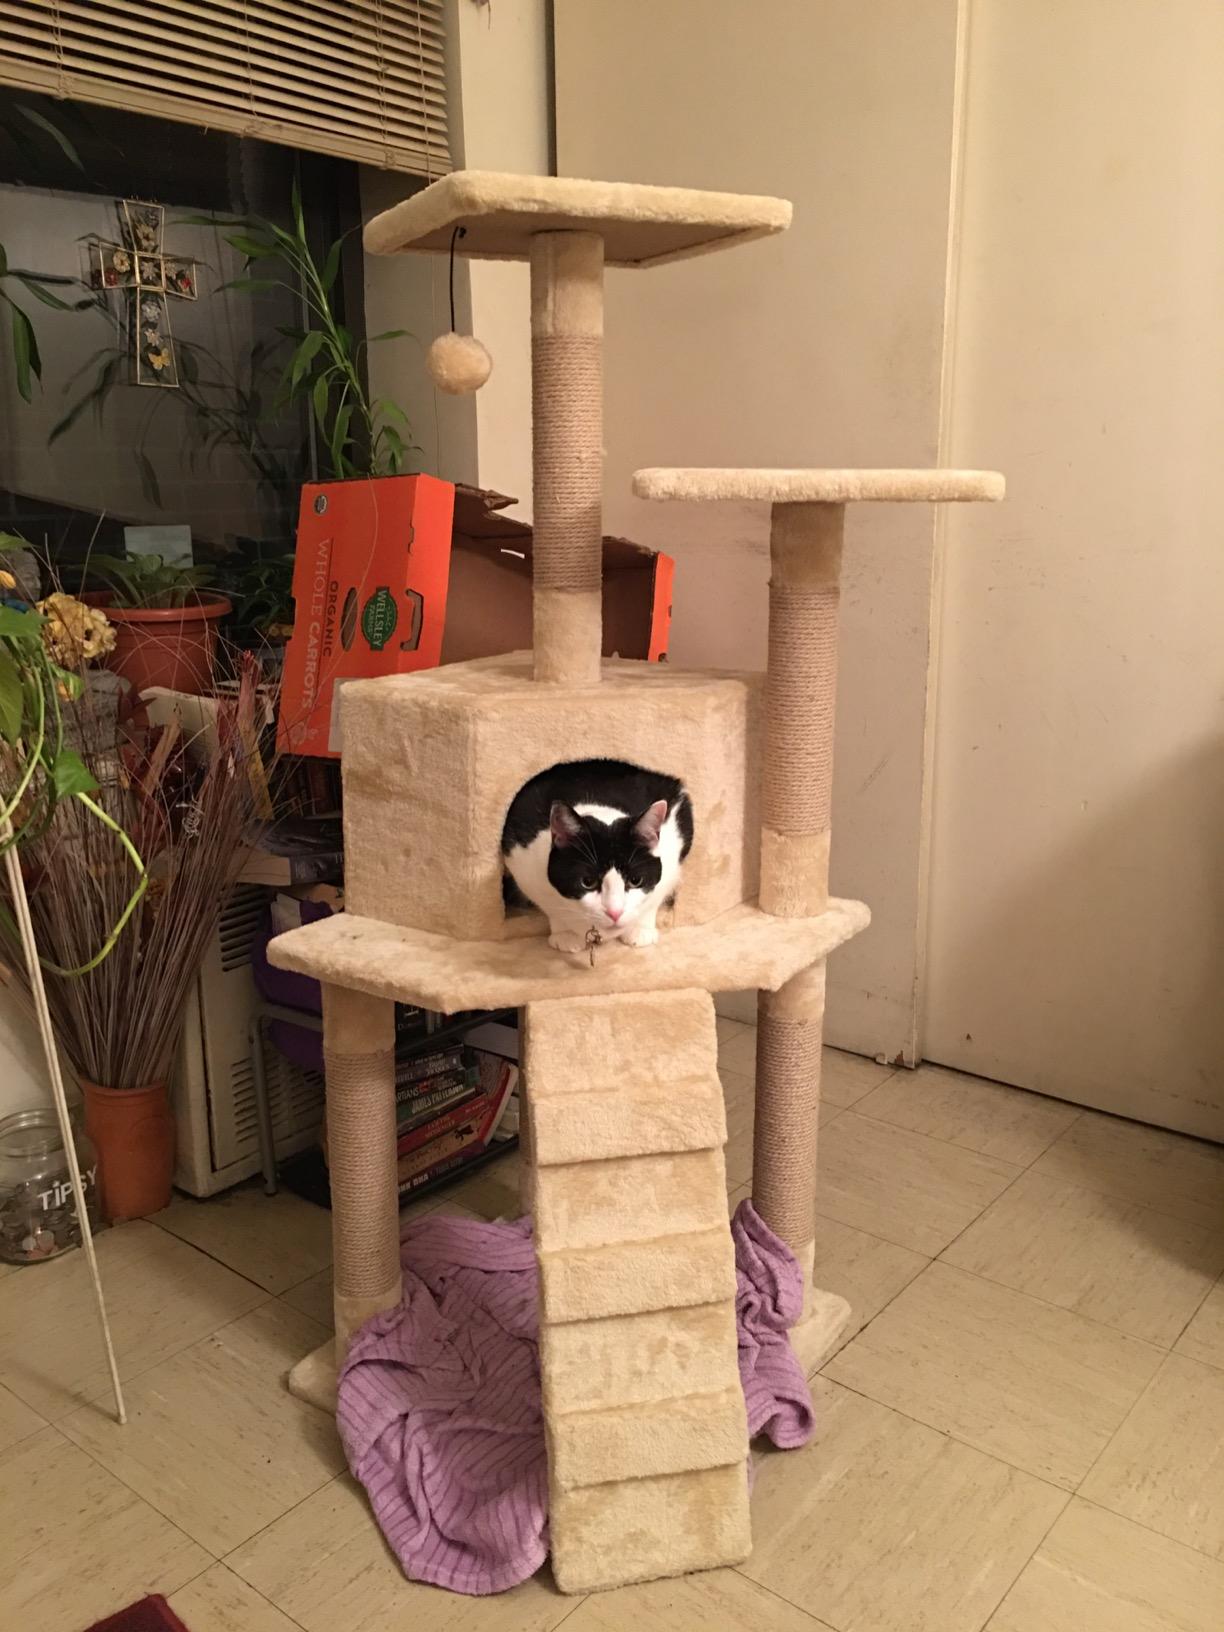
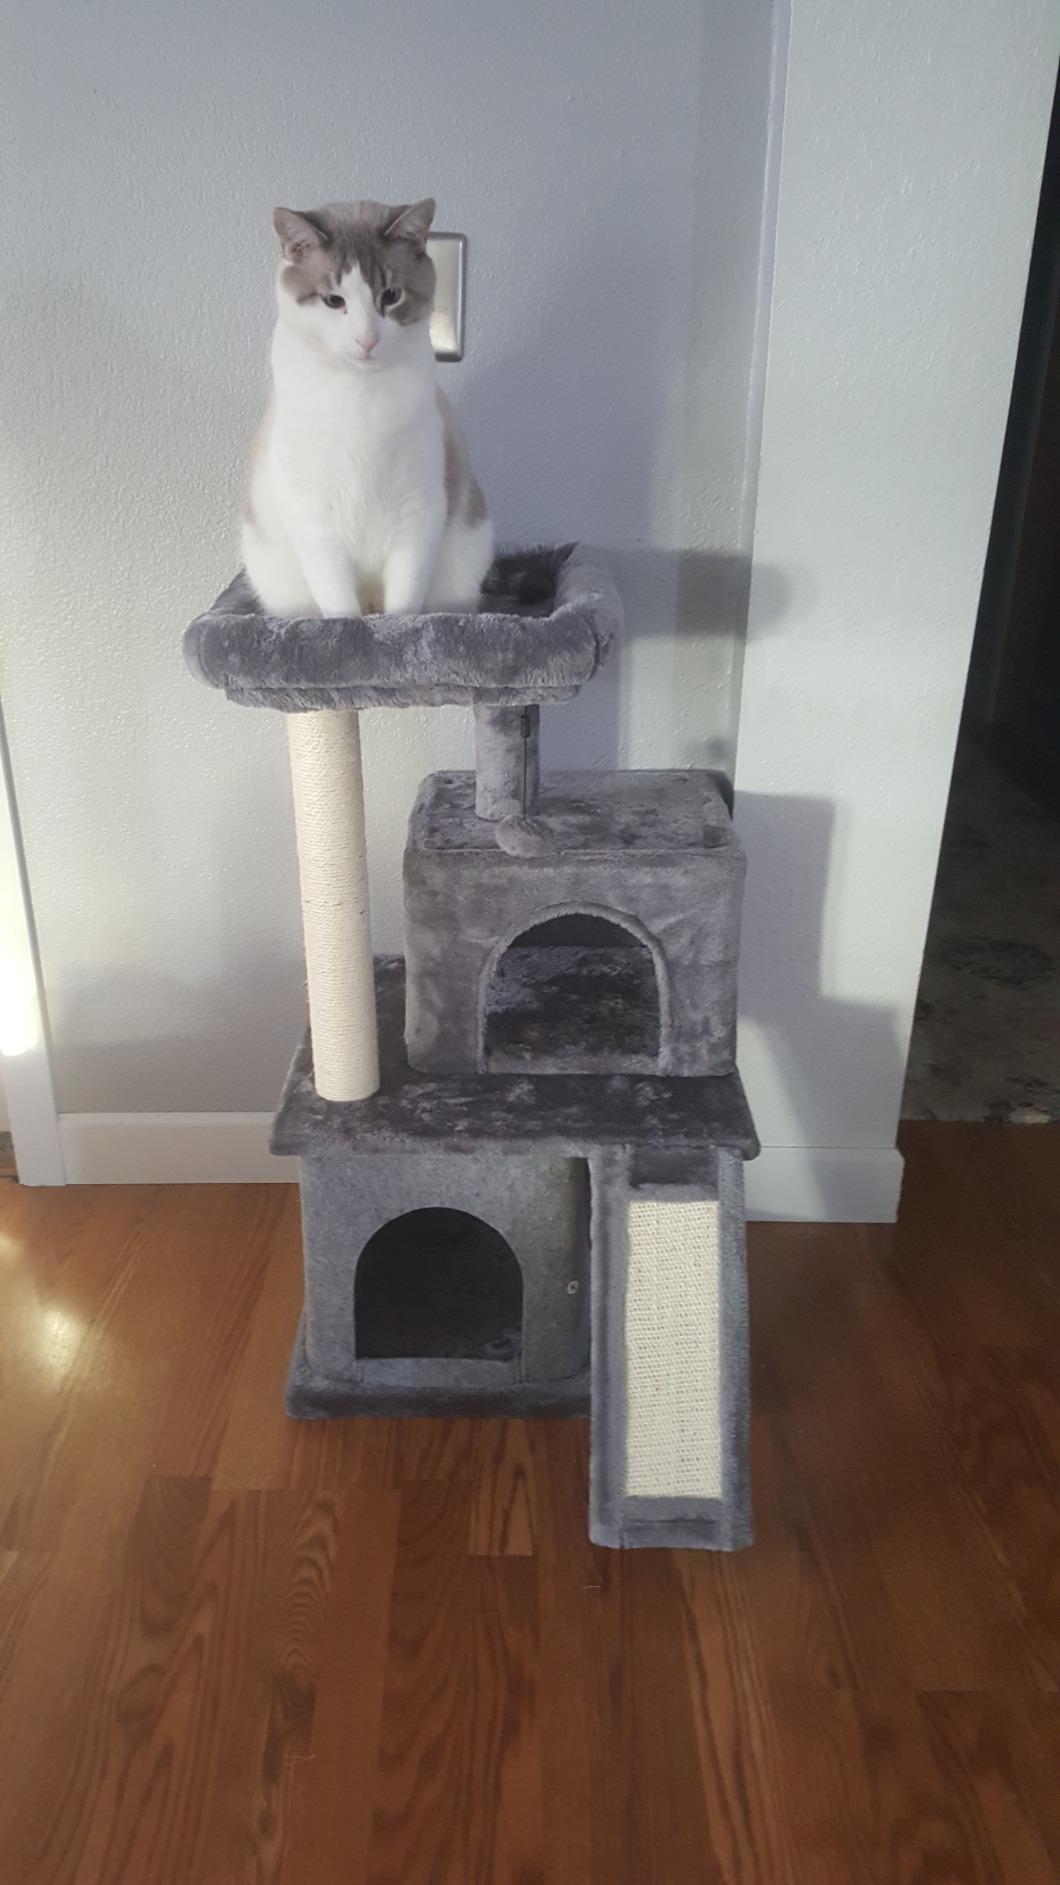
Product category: items_cat tree
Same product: no